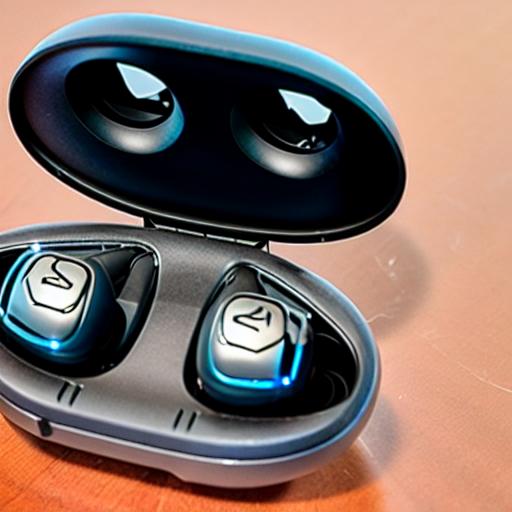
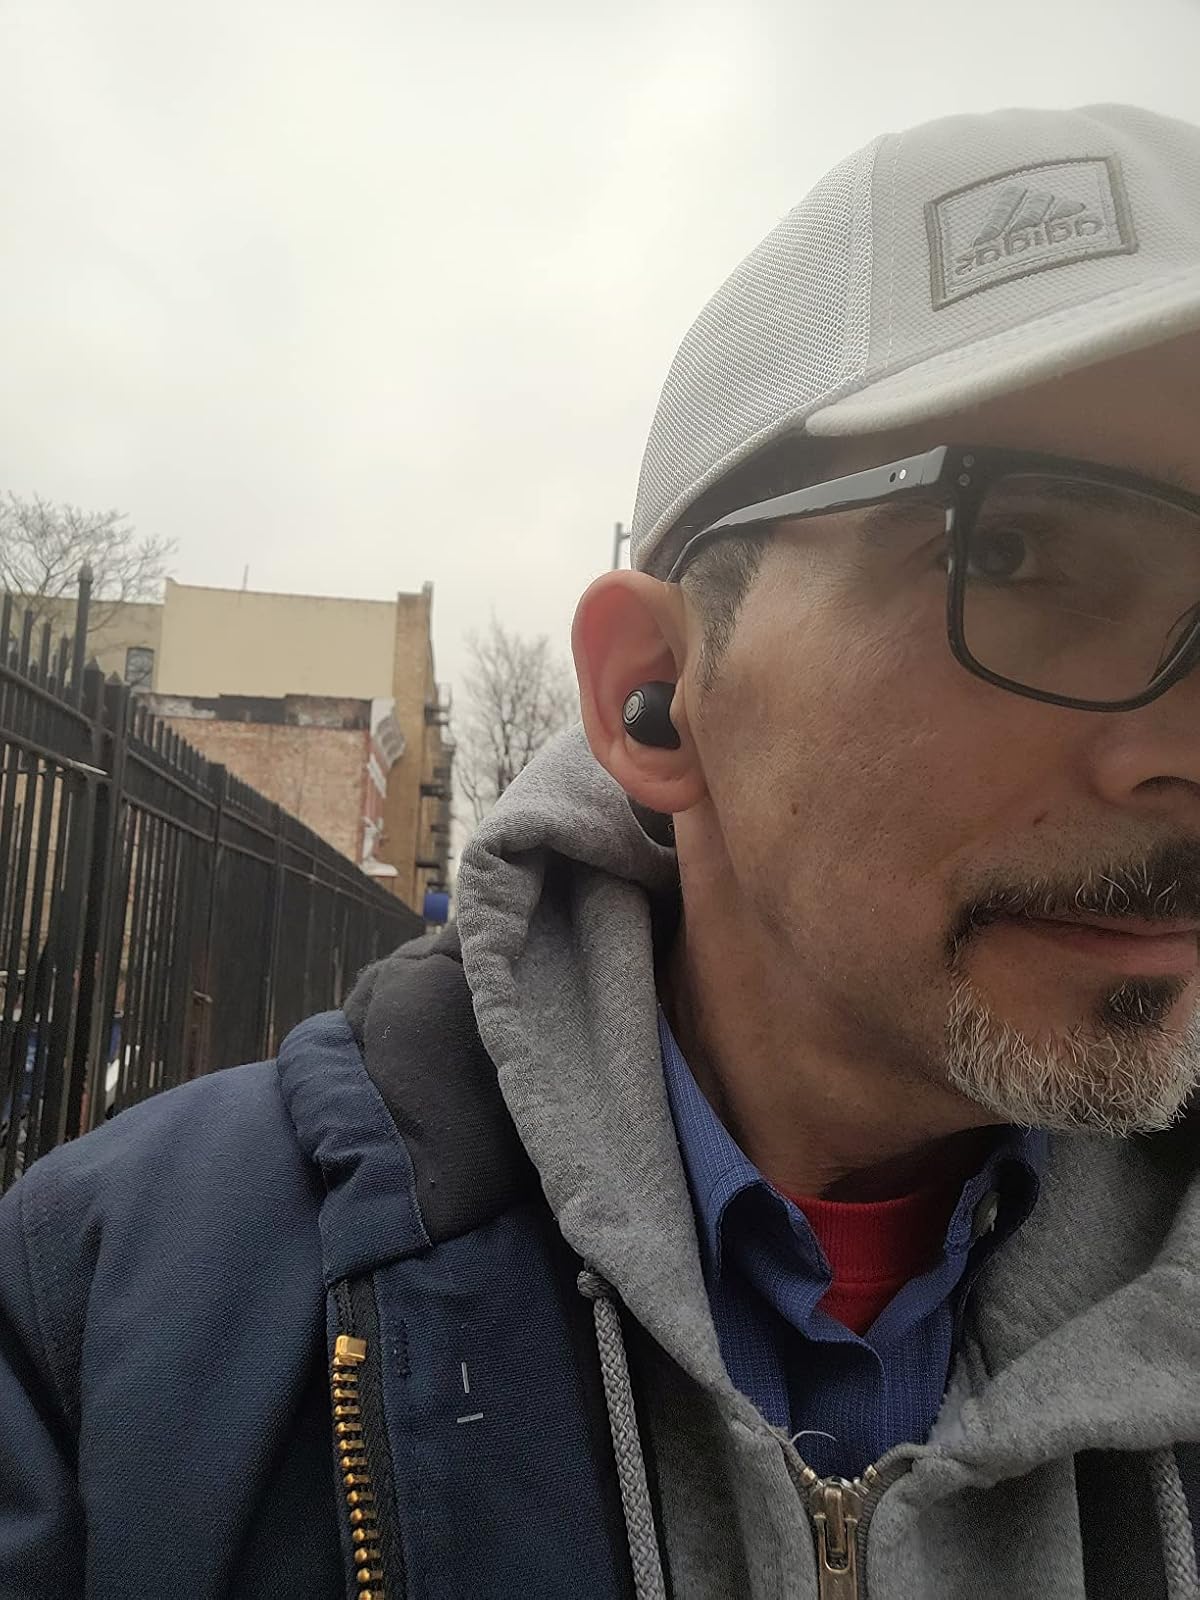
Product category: earbuds
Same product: no